Cabernet Sauvignon

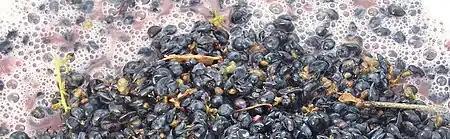
During the maceration period, color, flavor and tannins are extracted from the skins. The addition of stems and seeds will increase the tannic content of the wine.

In many aspects, Cabernet Sauvignon can reflect the desires and personality of the winemaker while still presenting familiar flavours that express the typical character of the variety. The most pronounced effects are from the use of oak during production. Typically the first winemaking decision is whether or not to produce a varietal or blended wine. The "Bordeaux blend" of Cabernet Sauvignon, Merlot and Cabernet franc, with potentially some Malbec, Petit Verdot or Carménère, is the classic example of blended Cabernet Sauvignon, emulated in the United States with wines produced under the "Meritage" designation. But Cabernet Sauvignon can be blended with a variety of grapes such as Shiraz, Tempranillo and Sangiovese. The decision to blend is then followed by the decision of when to do the blending—before, during or after fermentation. Due to the different fermentation styles of the grapes, many producers will ferment and age each grape variety separately and blend the wine shortly before bottling.